Olga Vasiljonok

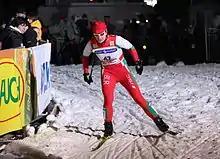
Olga Vasiljonok (2010)

Olga Vasiljonok (born 17 May 1980) is a Belarusian cross-country skier who has been competing since 2000. She finished sixth in the team sprint at the FIS Nordic World Ski Championships 2007 in Sapporo and earned her best individual finish of 17th in the individual sprint event at the 2009 championships in Liberec.